Lake City Water Standpipe

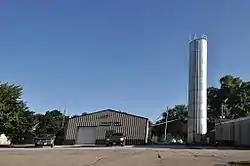

The Lake City Water Standpipe is a historic structure located in Lake City, Iowa, United States. The standpipe was a popular form of water tower from about 1860 to the turn of the 20th century. The city council first attempted to build it as early as 1890, but the $10,000 bond was rejected. An $8,000 bond issue passed in June 1893, and a Water Works Department was established. The city contracted with the A.F. Paige Company of Sioux City to build the tower, which is tall and a diameter of . It was completed in November 1893. Water mains were laid the following year and water was delivered to most citizens of Lake City. It also allowed the city to provide adequate fire protection. A new water tank was built next to the standpipe in the 1920s. It has subsequently been replaced by a larger structure on the southeast side of town. The standpipe was listed on the National Register of Historic Places in 1990.